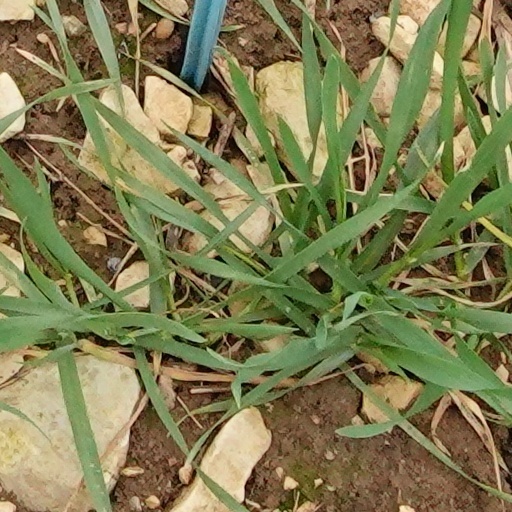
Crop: wheat